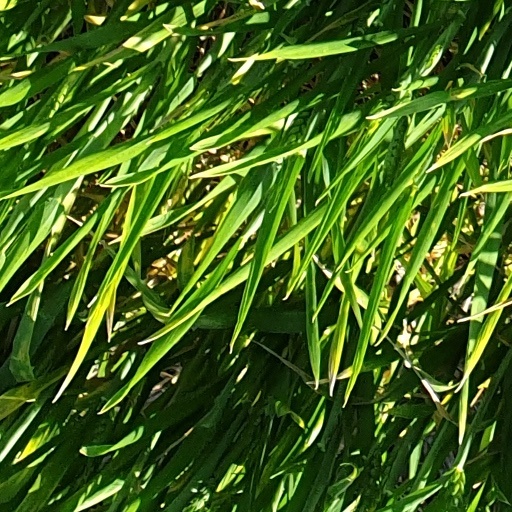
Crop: wheat